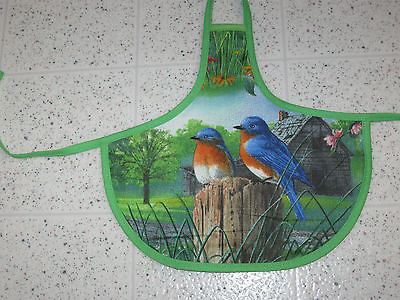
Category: toaster